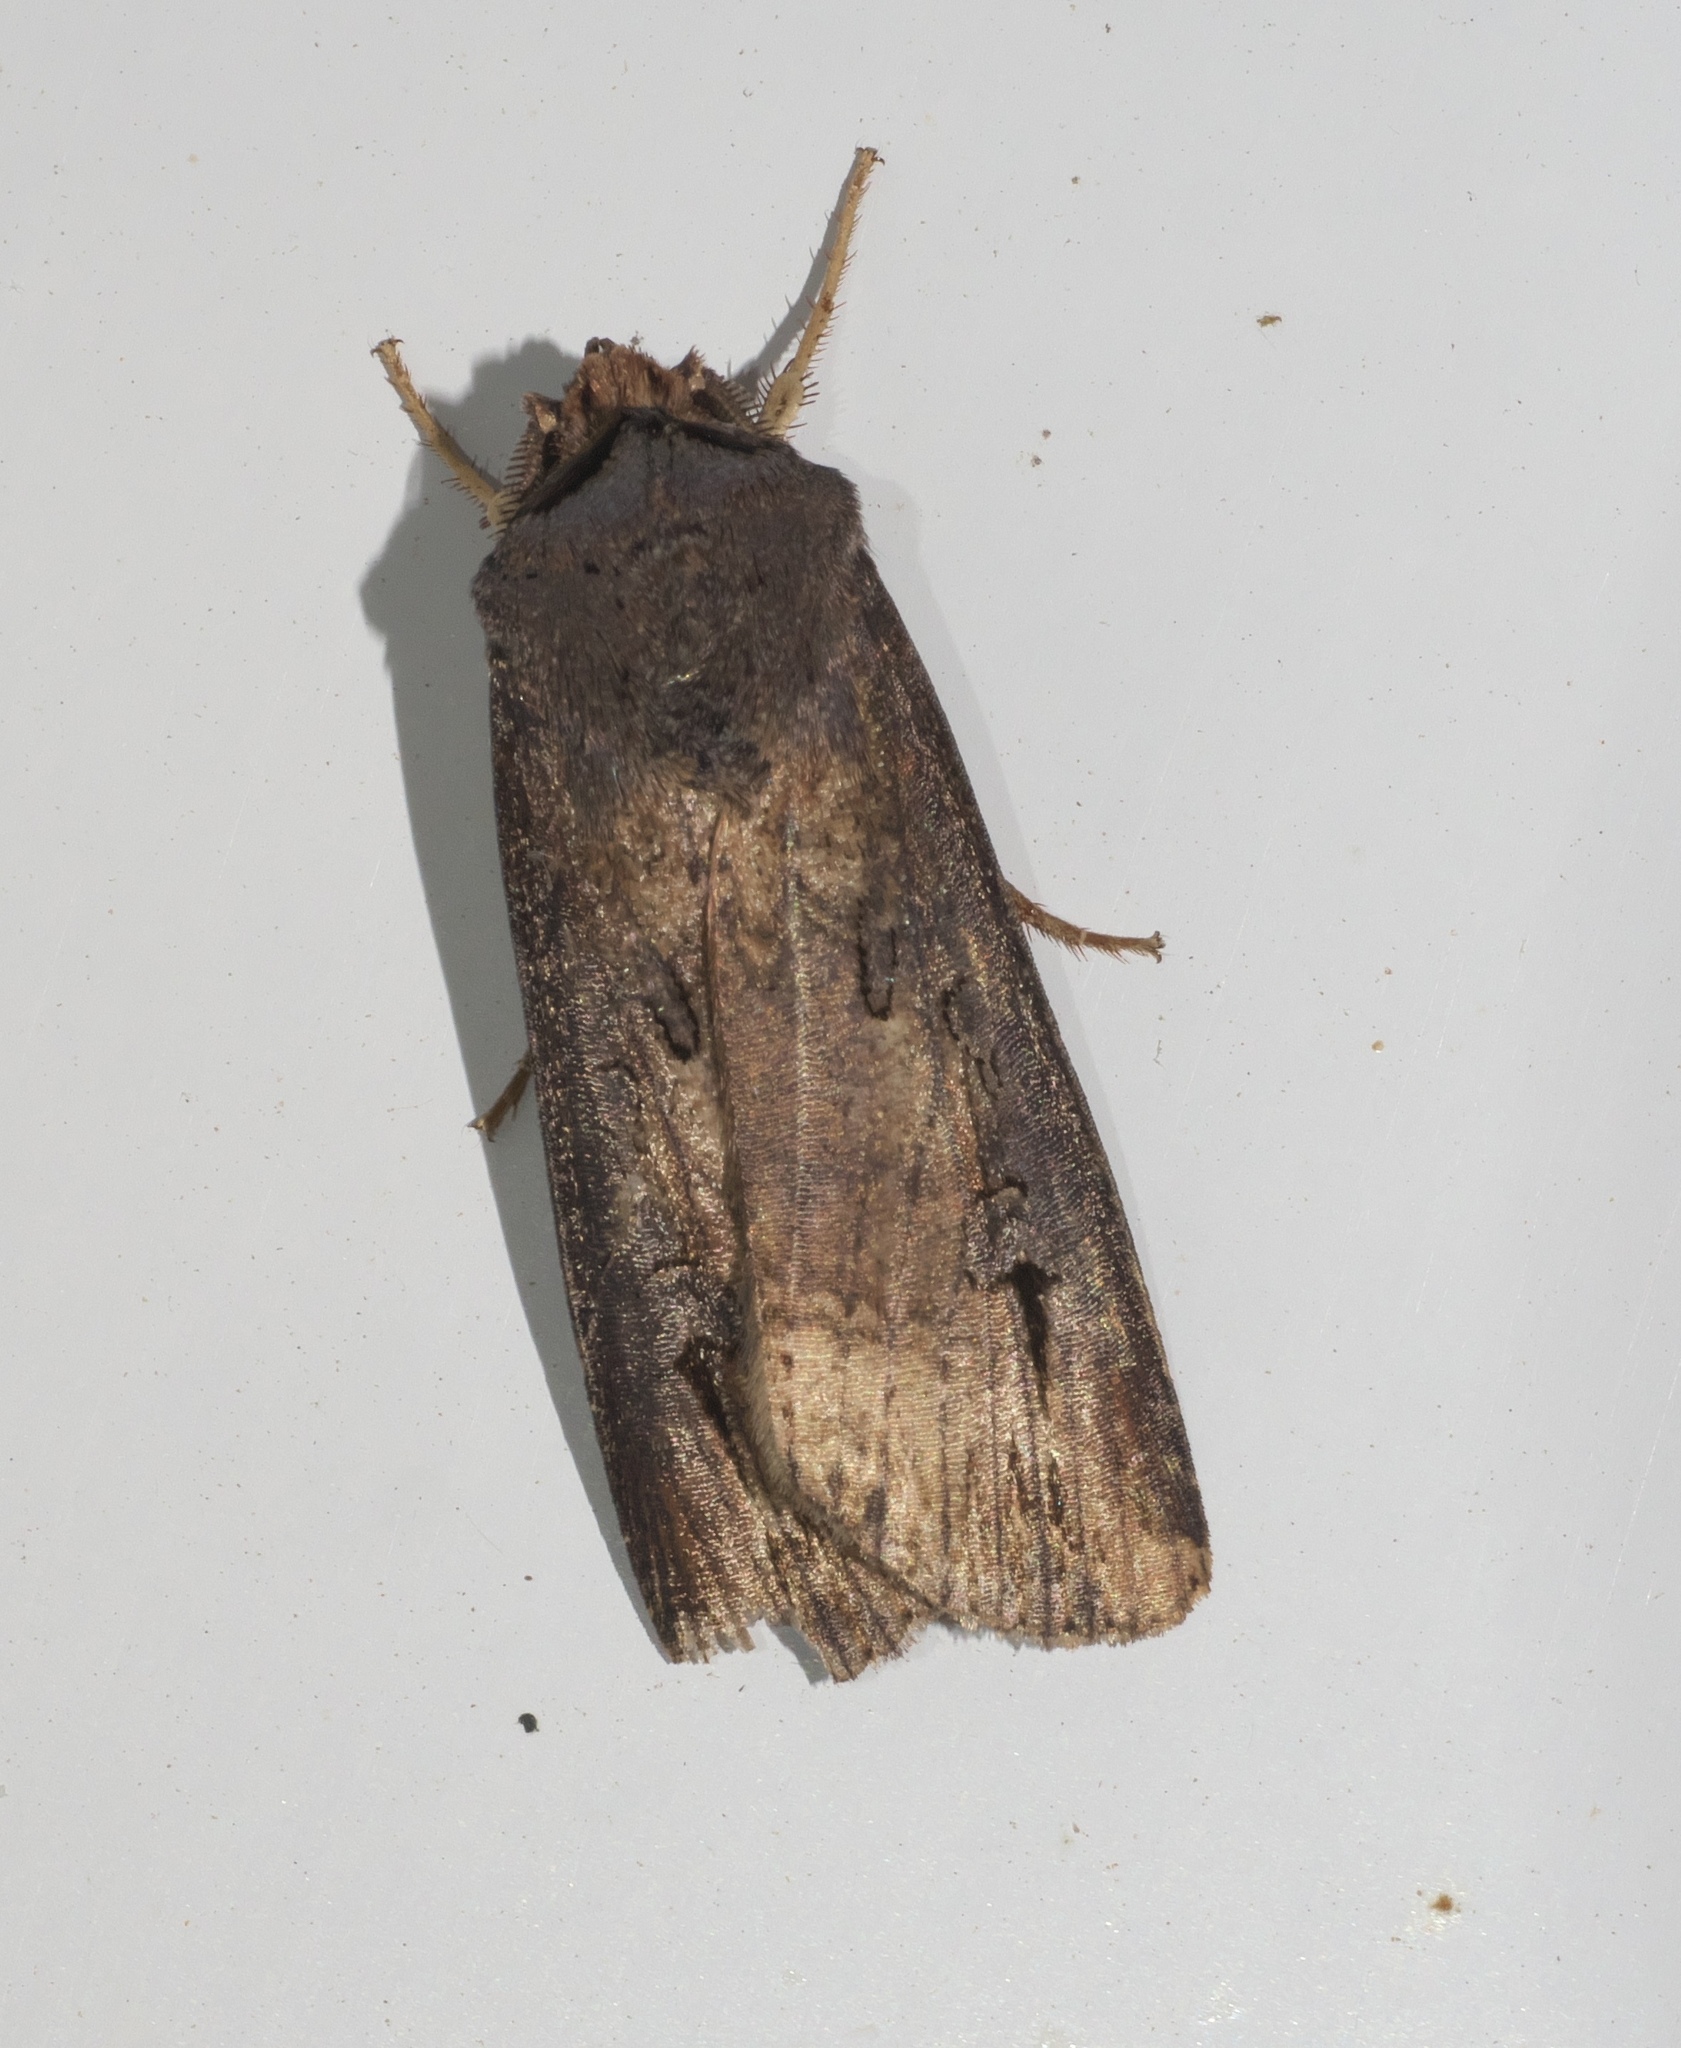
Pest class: cutworms